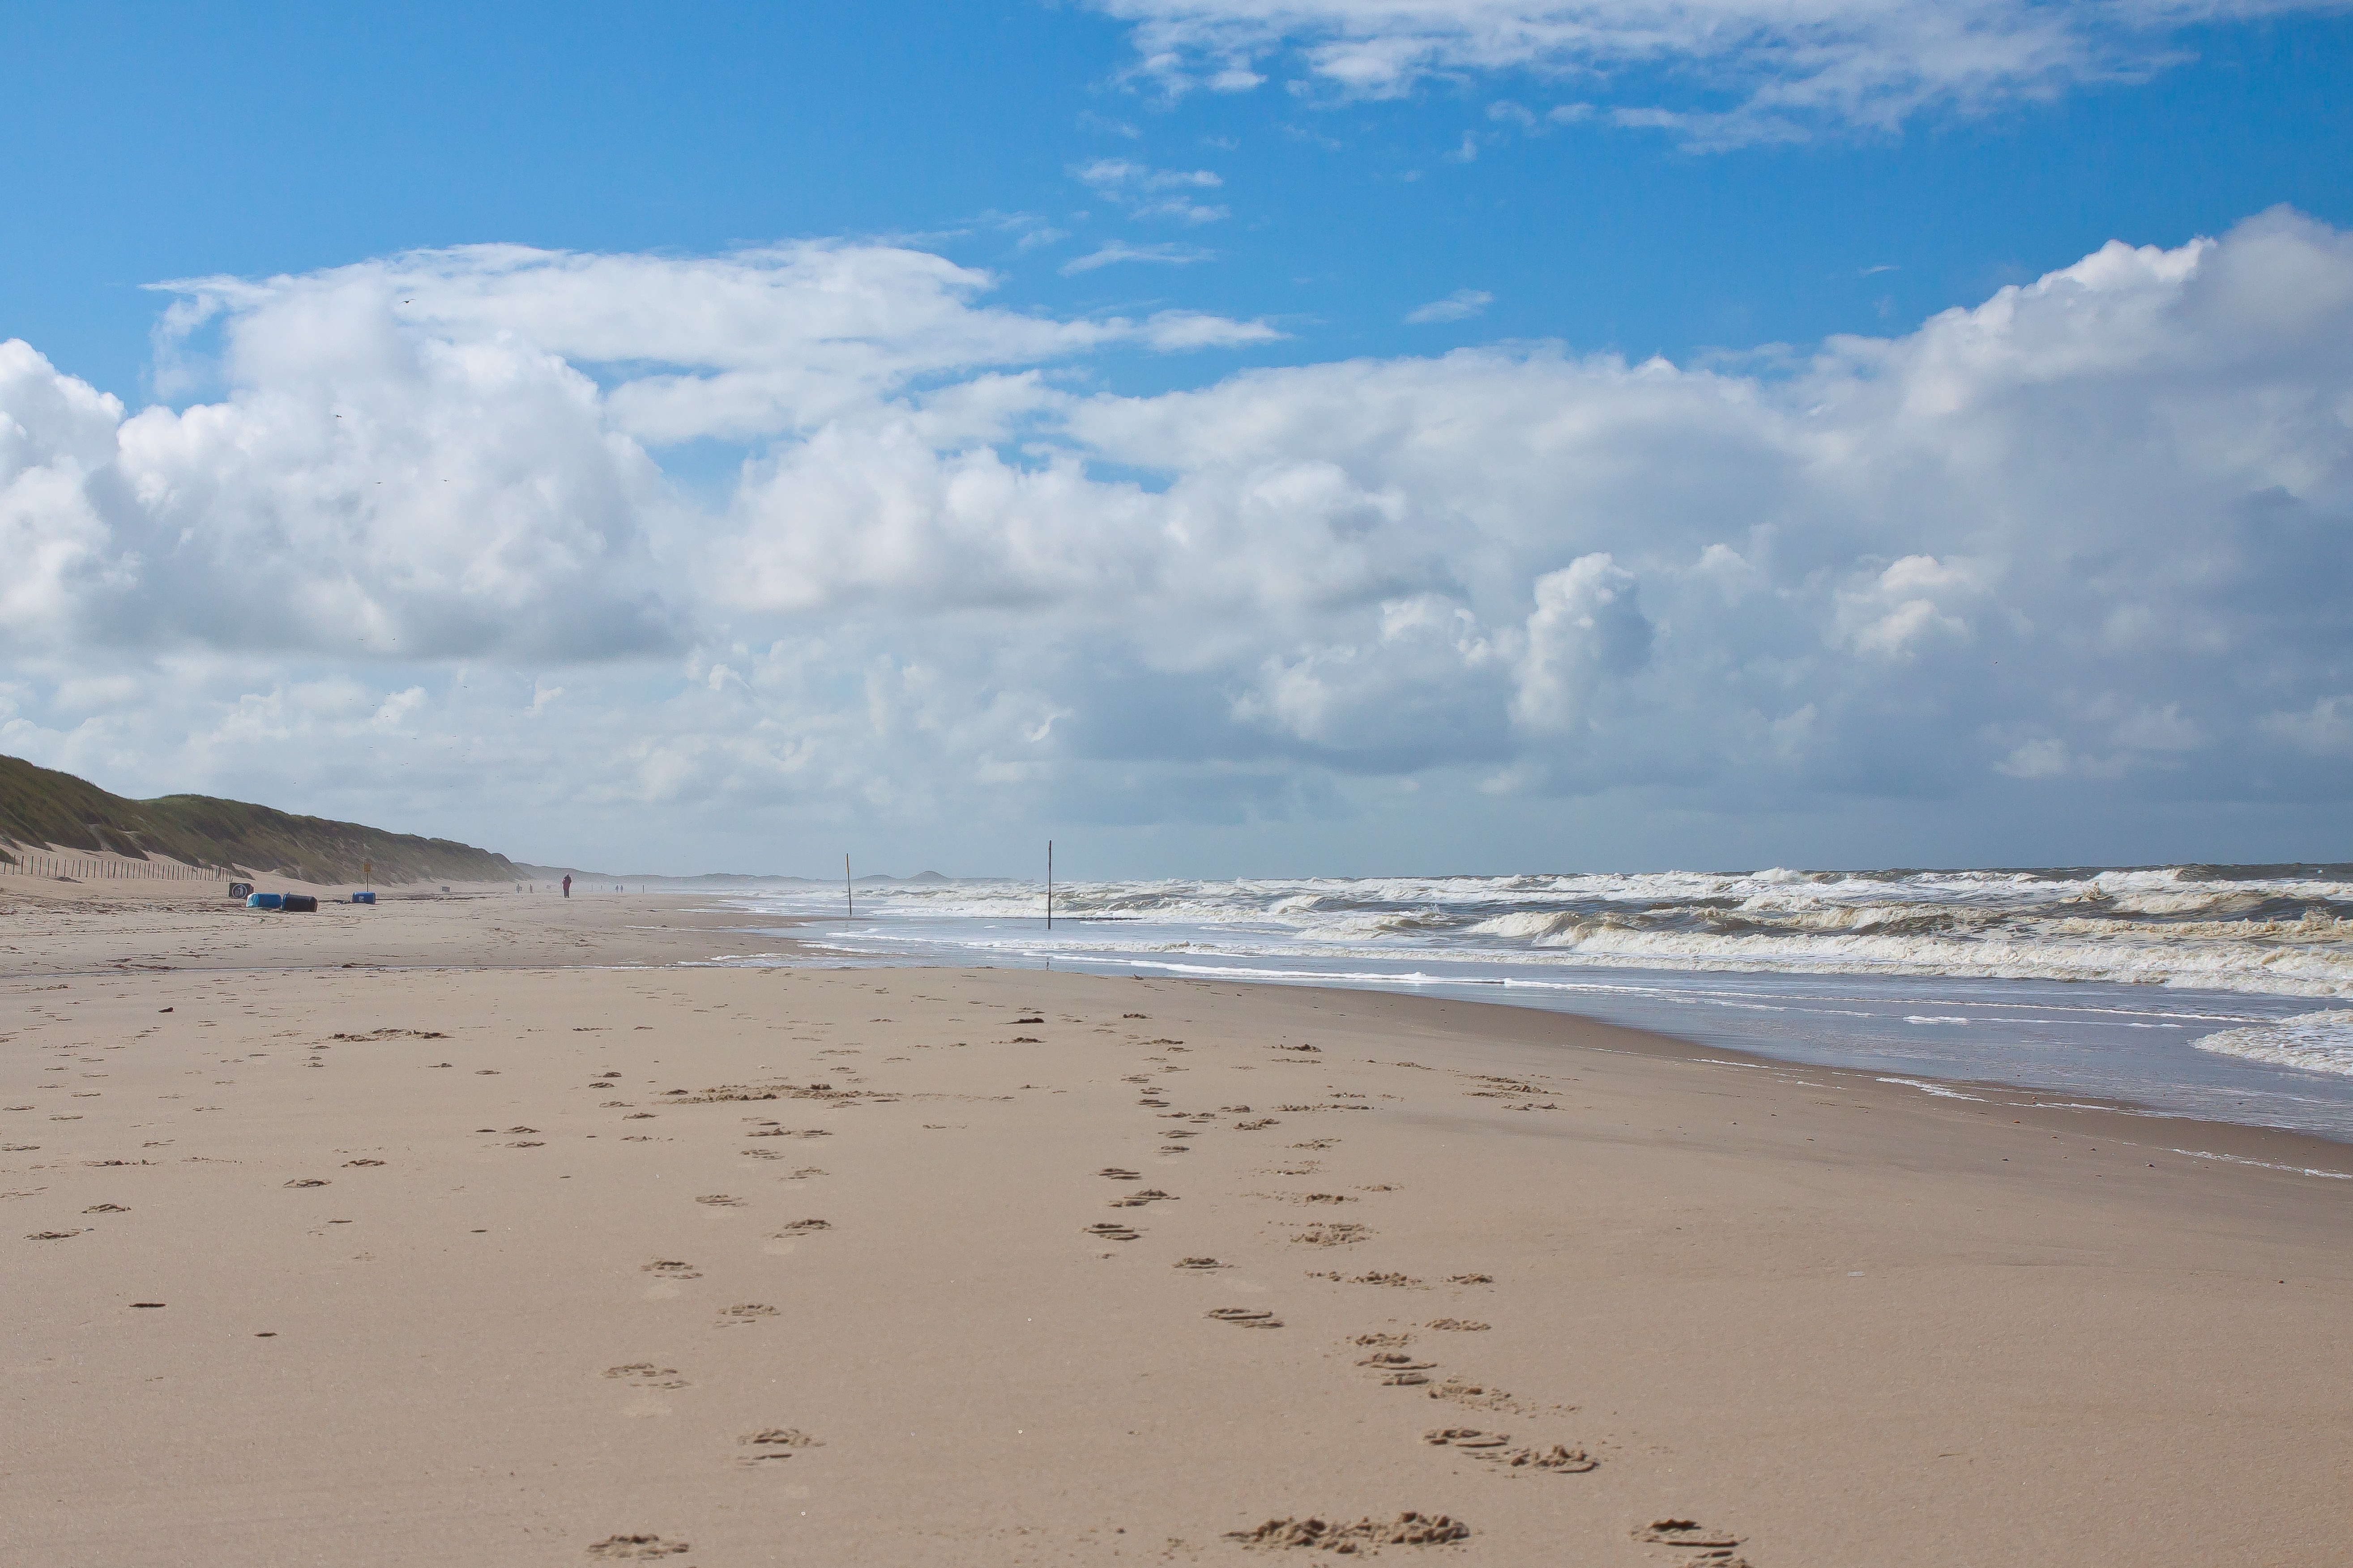
beach, landscape, sea, coast, water, nature, sand, ocean, horizon, cloud, sky, sun, shore, wave, wind, home, summer, foam, flood, weather, holiday, blue, material, body of water, clouds, holidays, wide, habitat, north sea, cape, ebb, shadow play, natural environment, wind wave